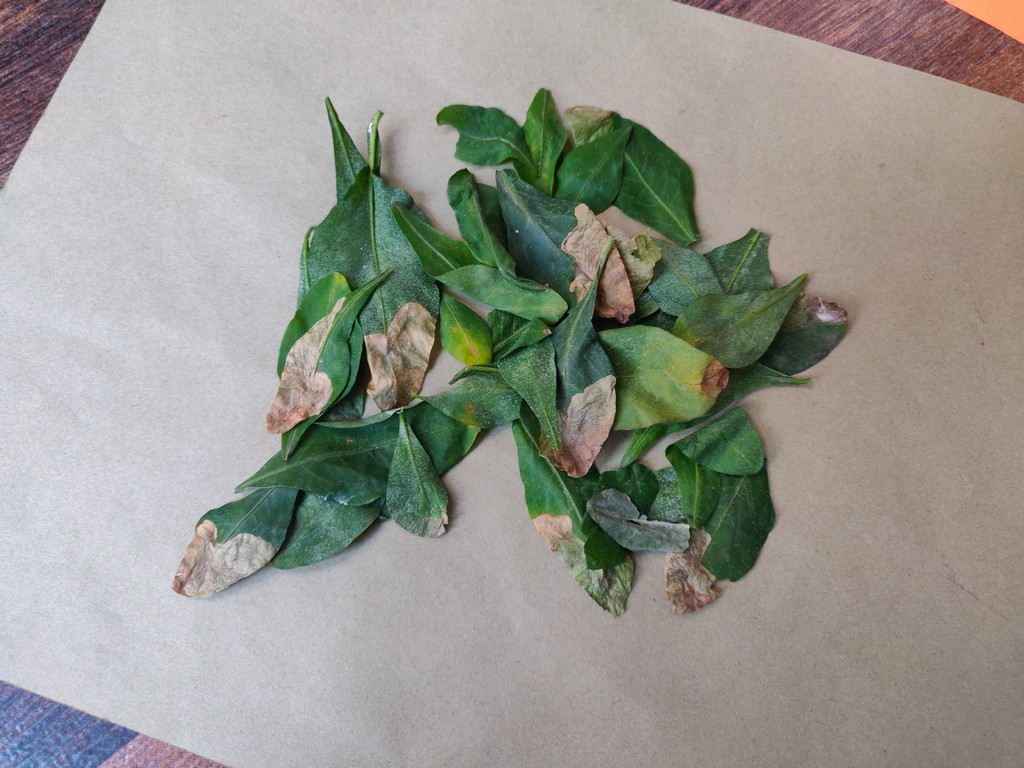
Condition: Unhealthy
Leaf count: multiple
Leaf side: unknown